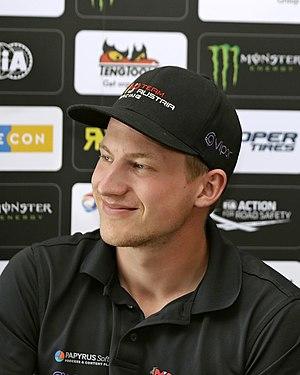
Kevin Eriksson, né le 16 juillet 1996 à Nynäshamn, est un pilote automobile suédois de rallycross.